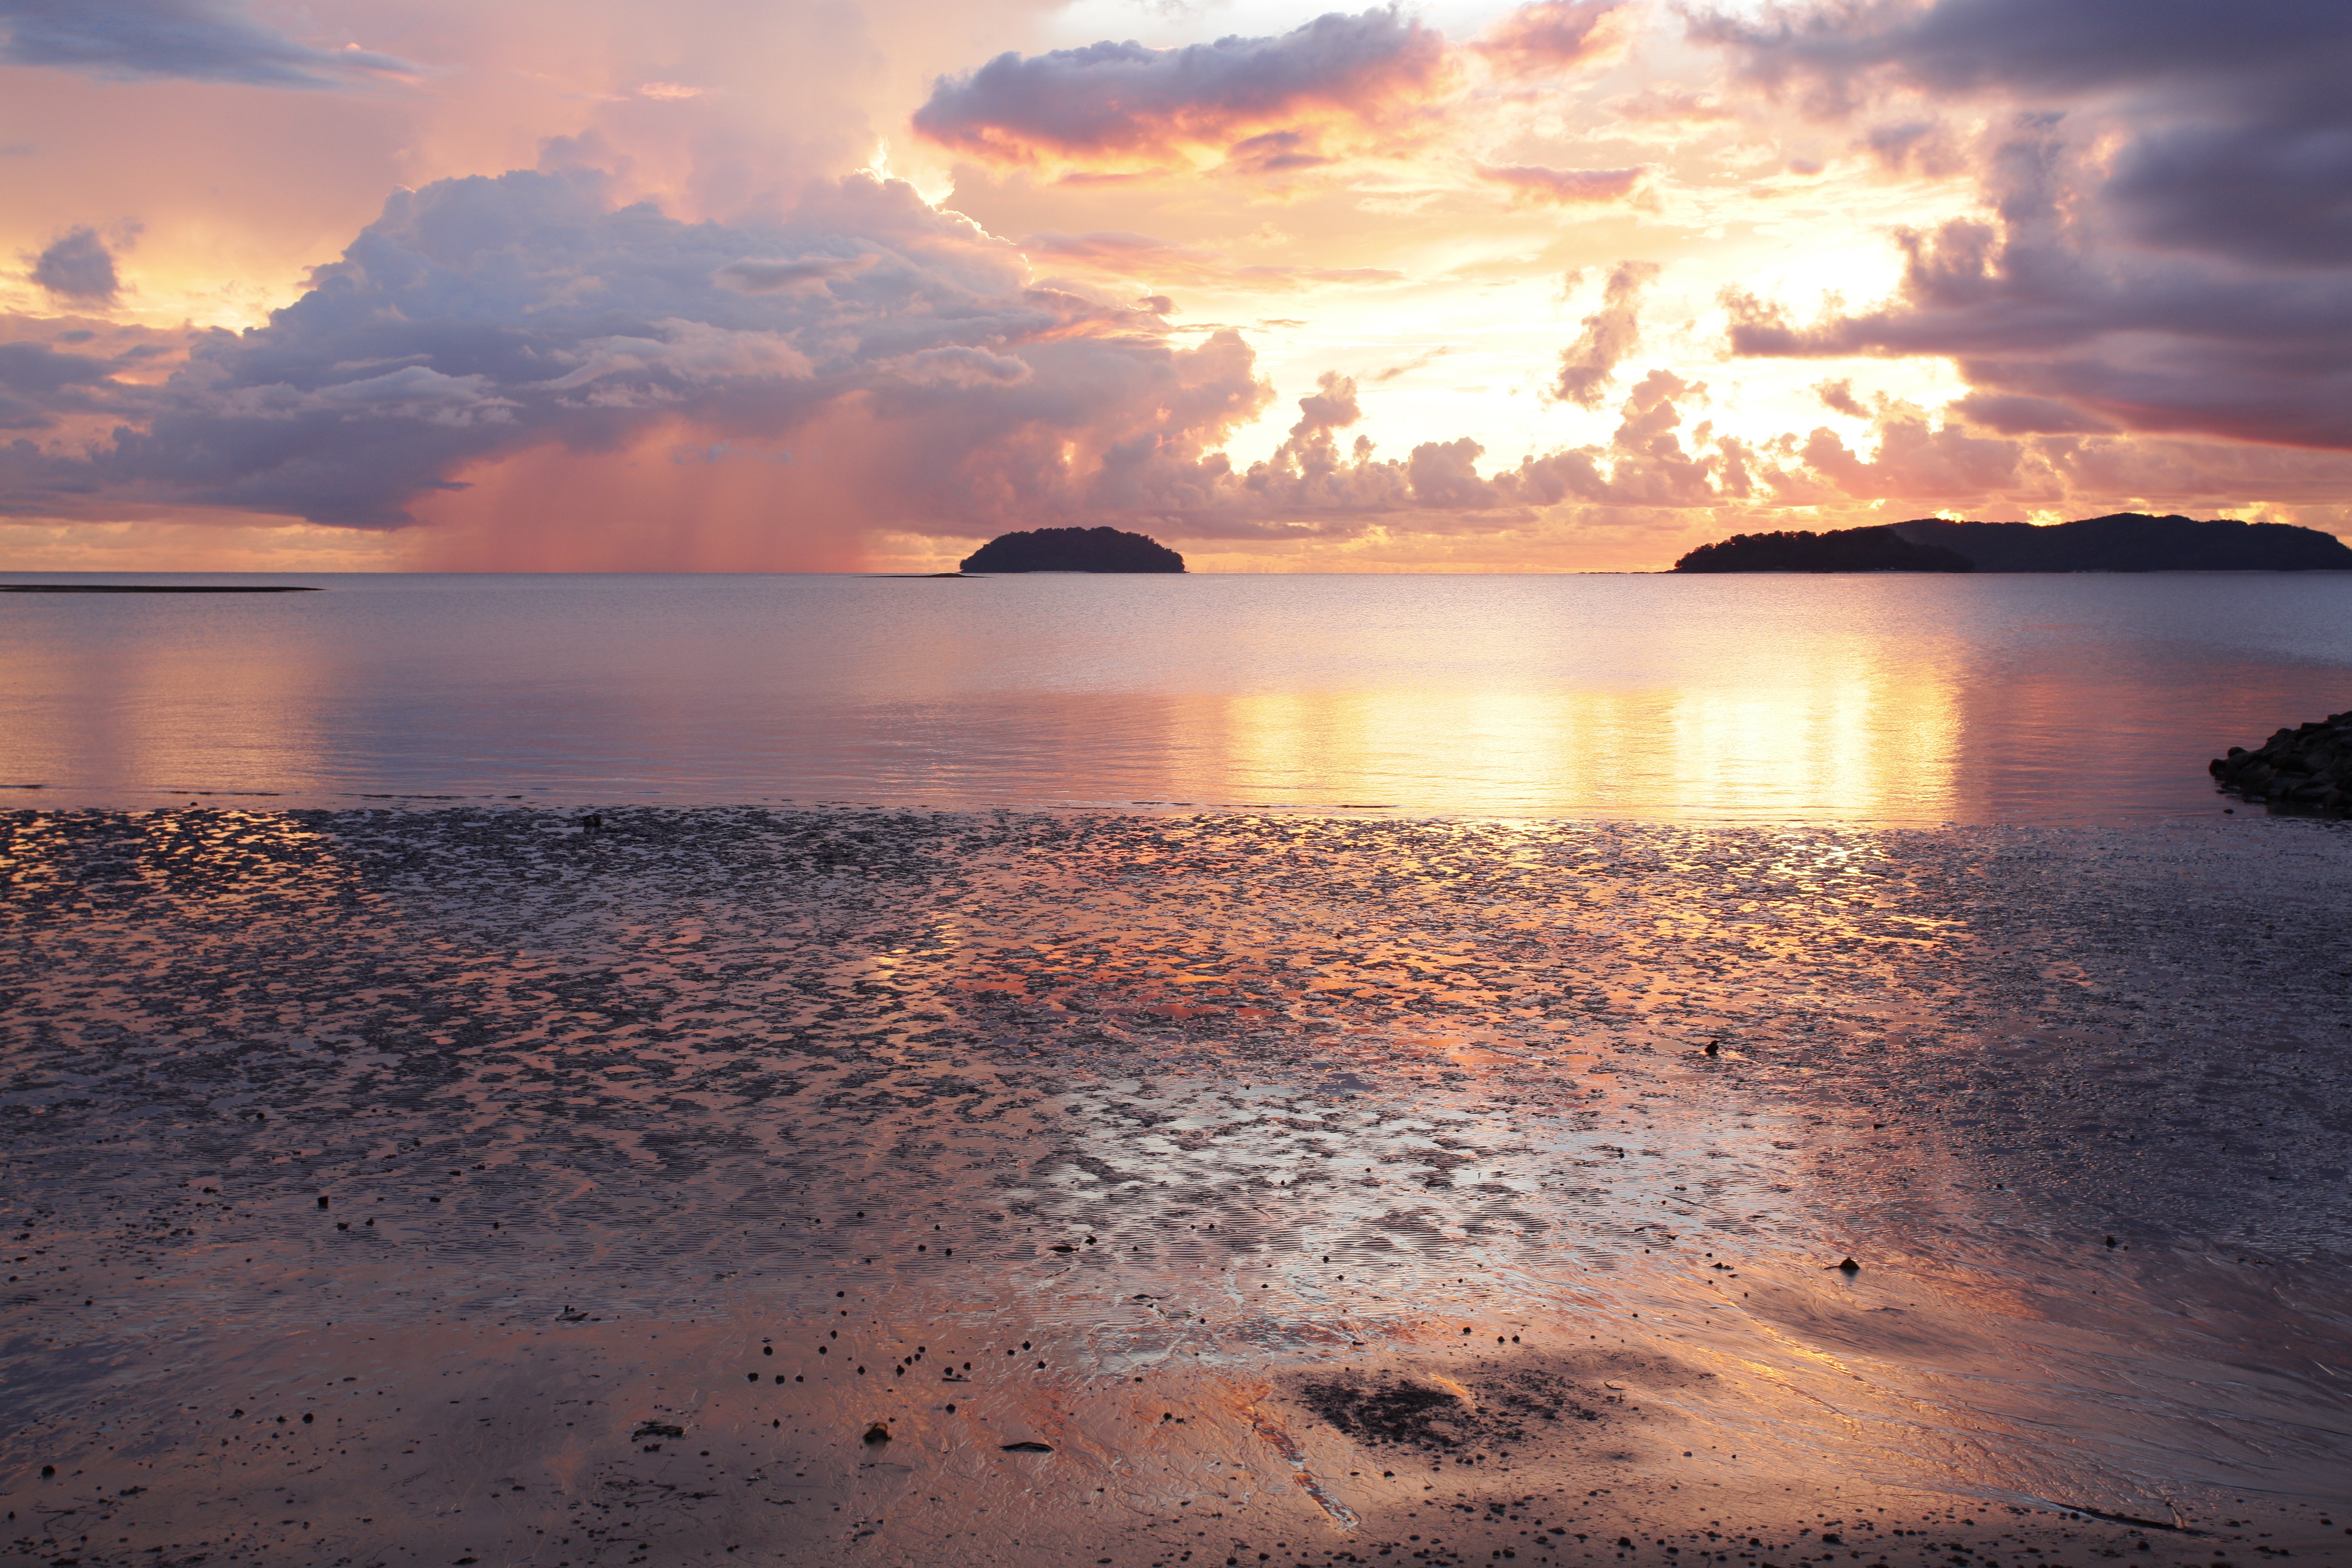
beach, sea, coast, ocean, horizon, cloud, sun, sunrise, sunset, sunlight, morning, shore, wave, dawn, dusk, evening, reflection, bay, body of water, afterglow